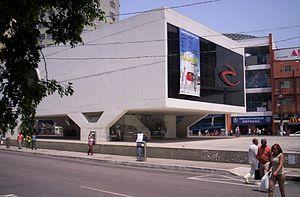
Duque de Caxias est une ville de l'État de Rio de Janeiro au Brésil. La ville comptait 873 921 habitants en 2013 et sa superficie est de 465 km². C'est une composante de la région métropolitaine de Rio de Janeiro.
Oscar Ribeiro de Almeida de Niemeyer Soares est un architecte et un designer brésilien.